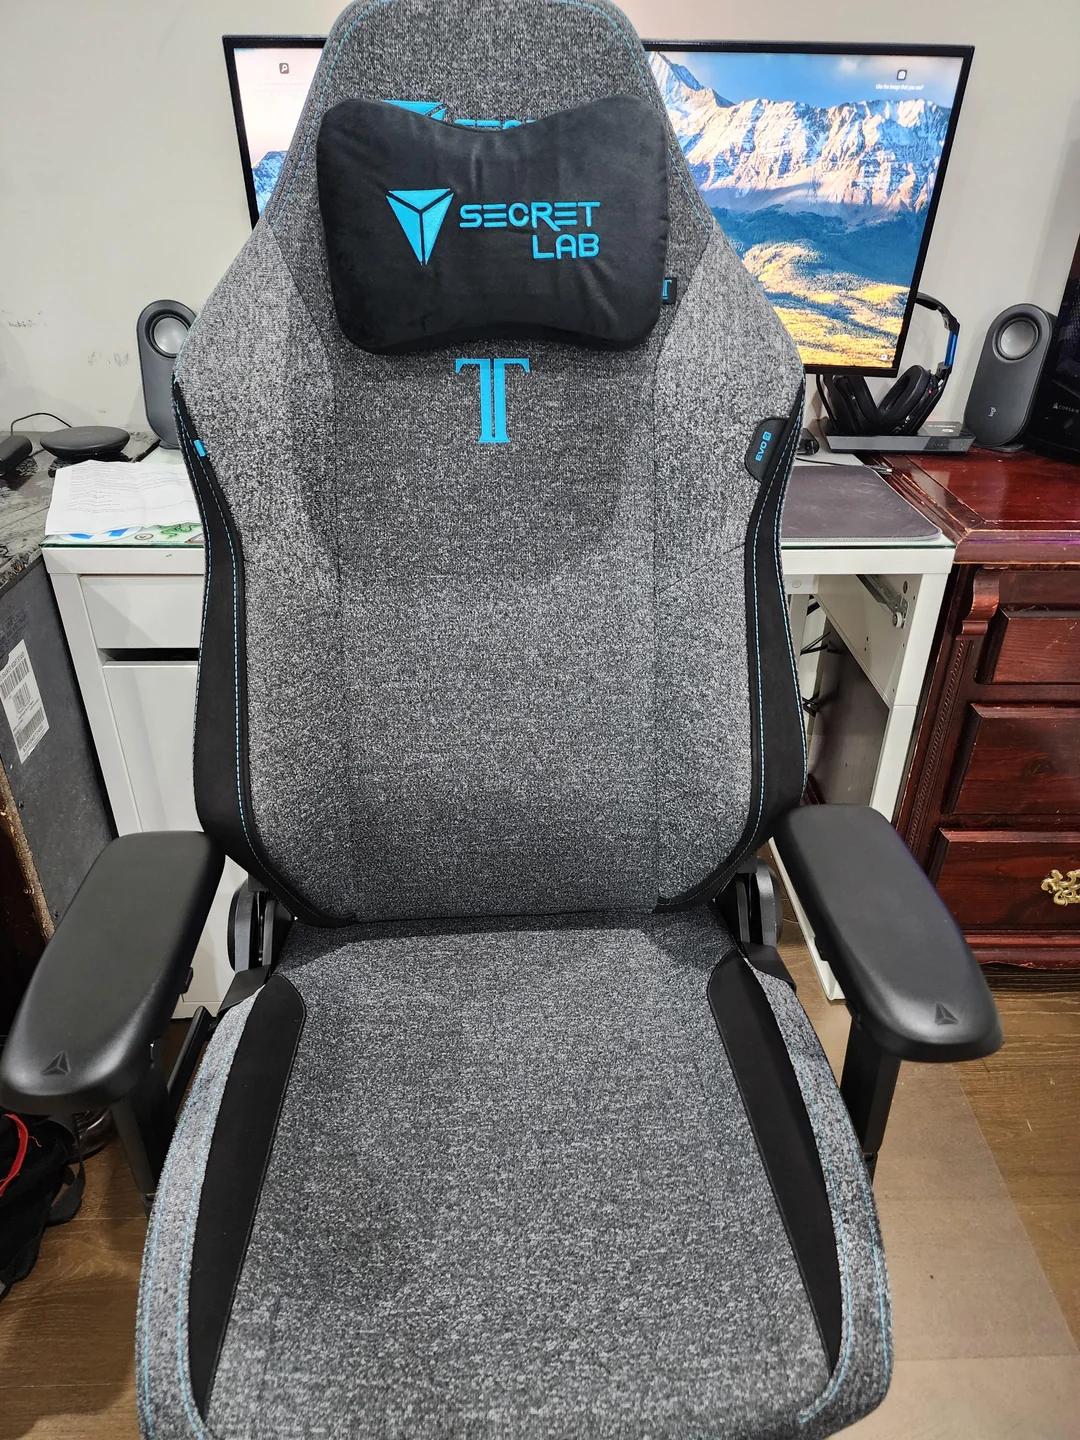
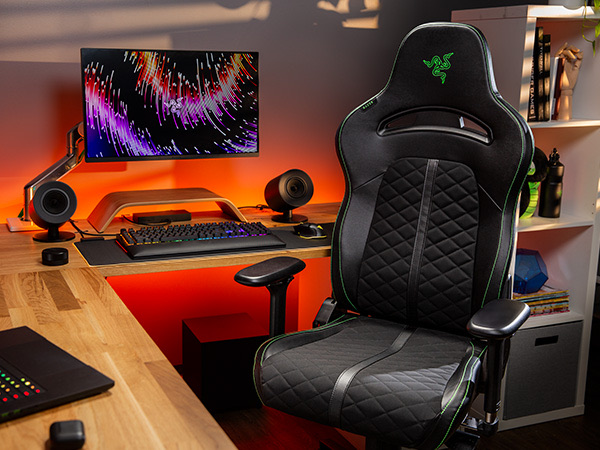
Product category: items_chair
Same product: no